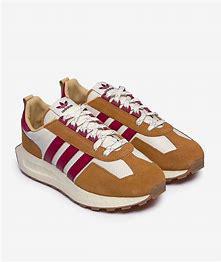
Brand: Adidas
Model: Retropy E5